Joseph A. Sewall

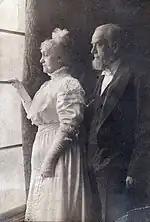
Joseph Sewall and his wife Ann in 1908

Sewall was the son of Stephen Sewall and Mary "Polly" (Milliken) Sewall. His father was a Thomsonian physician who prescribed herbal remedies. Sewall had three brothers and two sisters, all of whom died from tuberculosis.